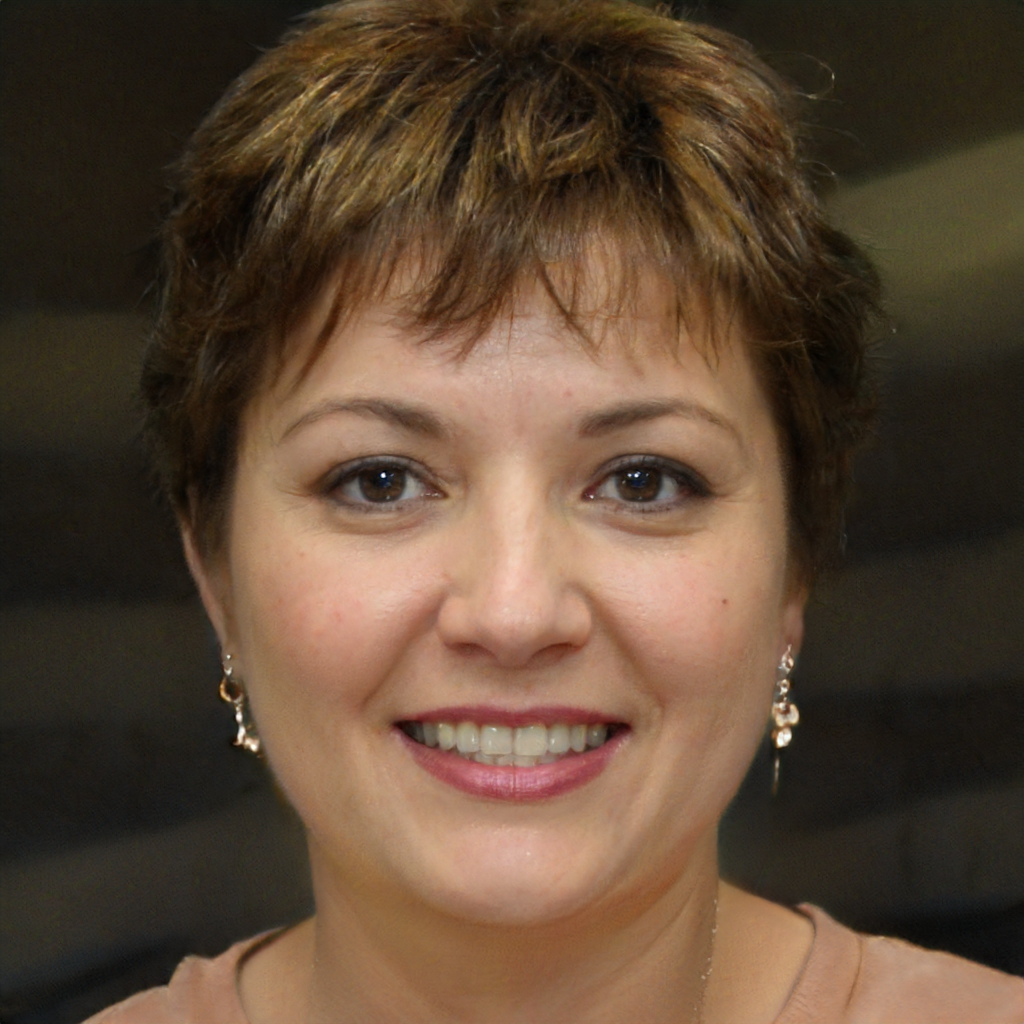
Portrait style: Real Portrait